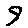
Label: 9